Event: Nepal Earthquake
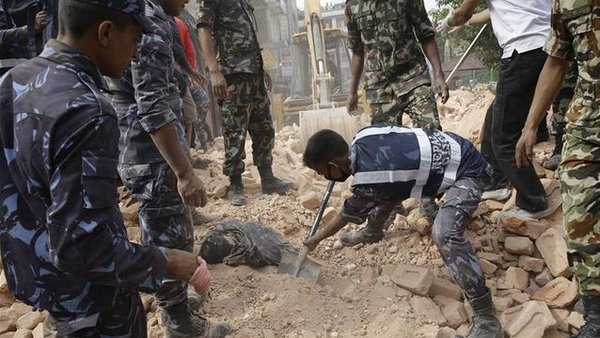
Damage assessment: damage